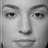
Emotion: neutral